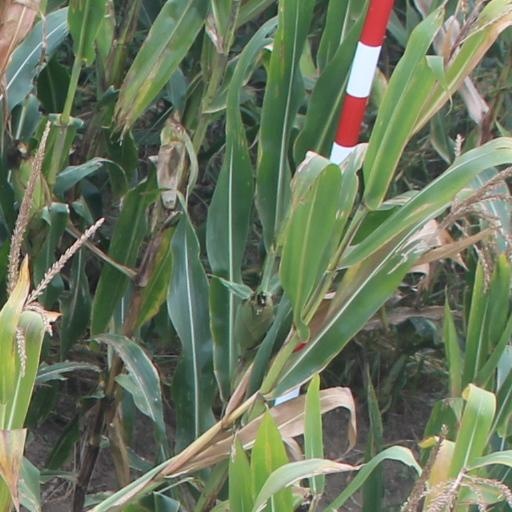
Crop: maize; corn